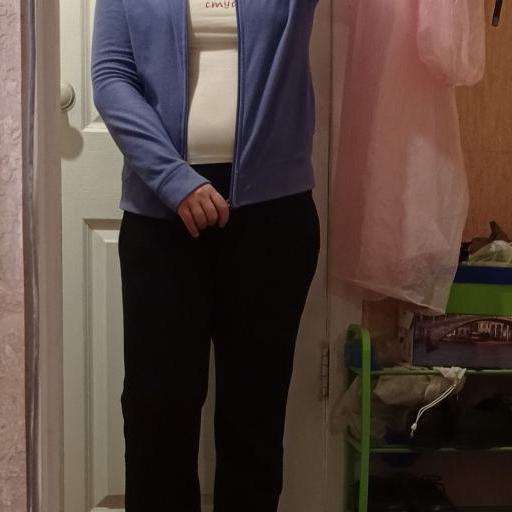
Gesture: no_gesture